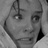
Emotion: sad